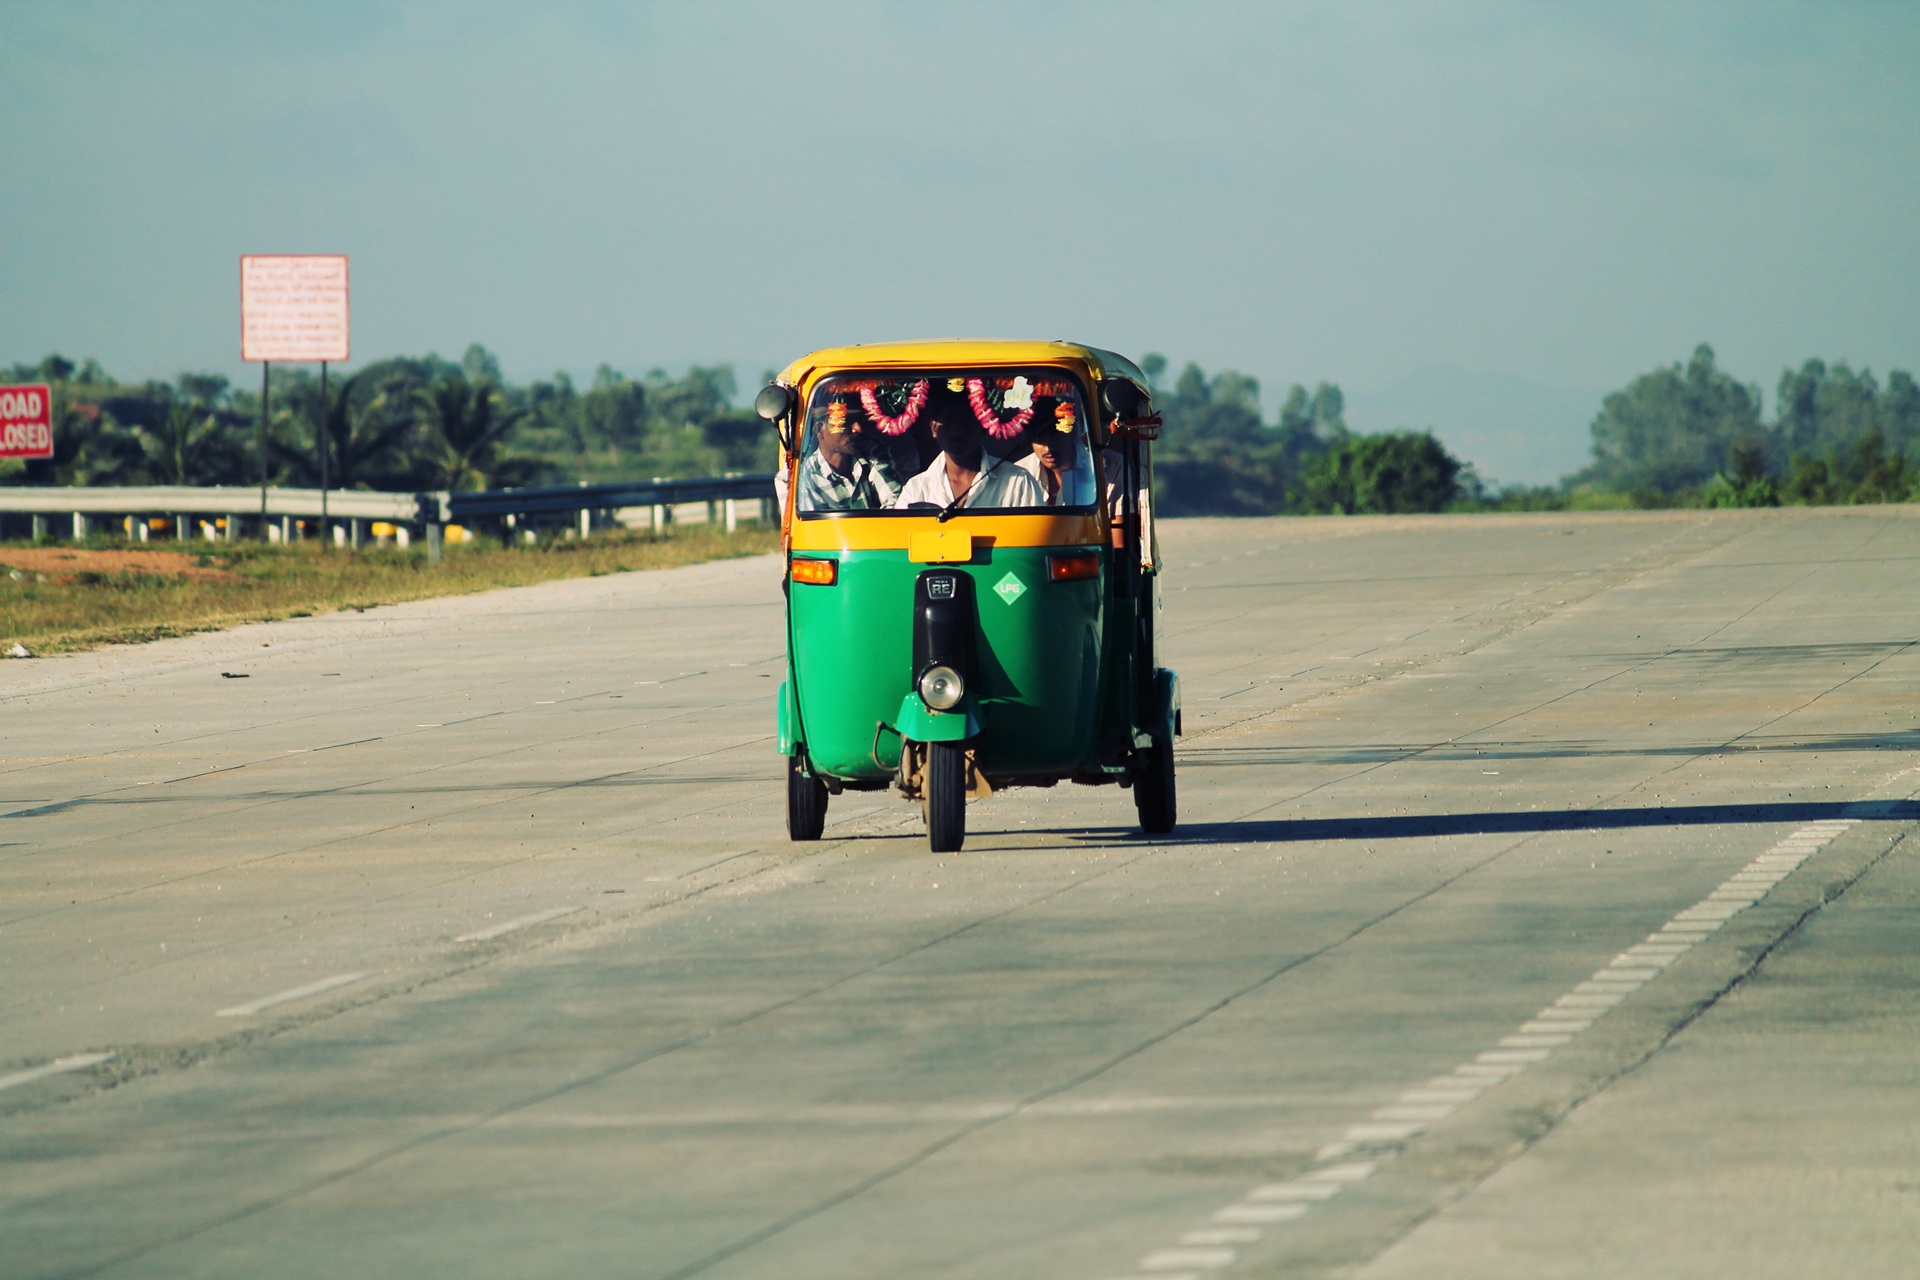
road, highway, driving, travel, transportation, transport, vehicle, journey, aviation, drive, flight, auto, trip, road trip, atmosphere of earth